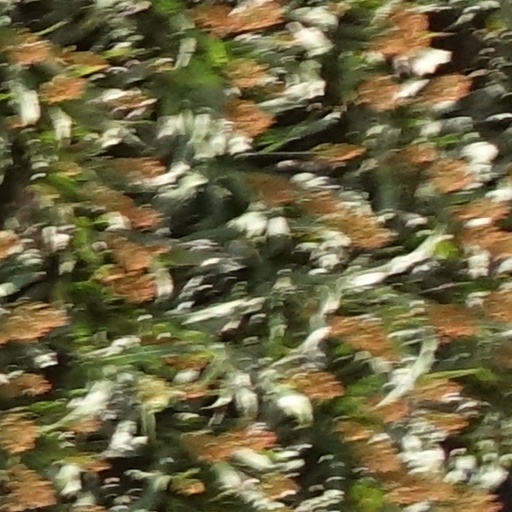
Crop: sorghum